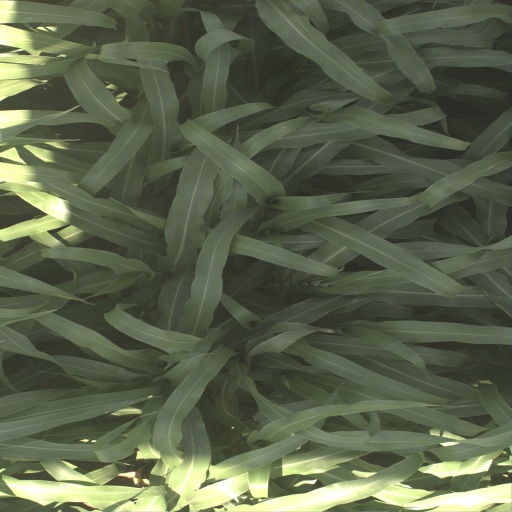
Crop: sorghum